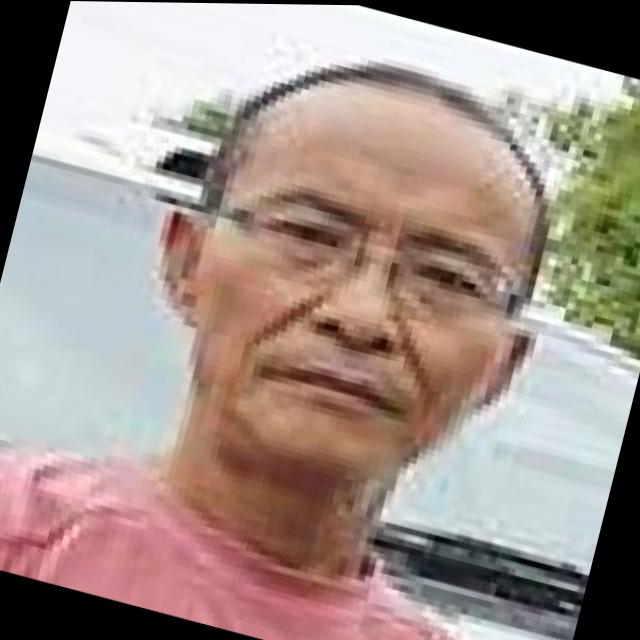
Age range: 45-64